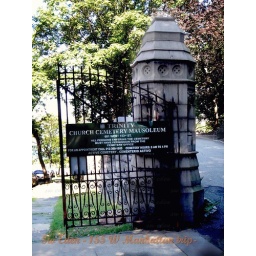
Photo around Trinity ParkManhattan, New YorkW 155 street cross with broadway.